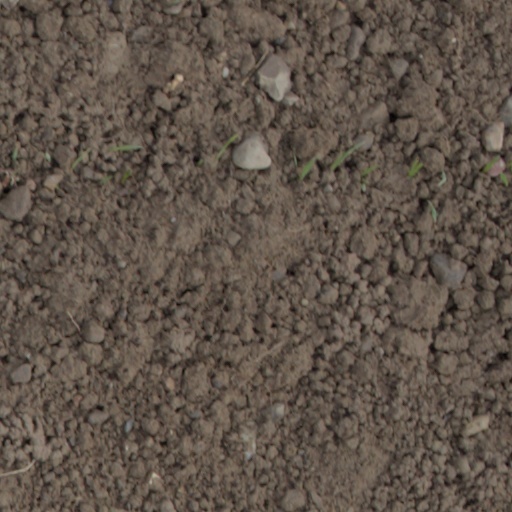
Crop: wheat